2002 Australian Grand Prix

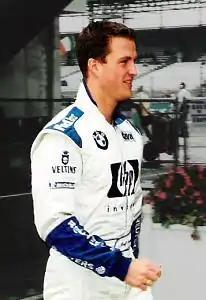
Ralf Schumacher made contact with the rear of Barrichello's car and retired with heavy car damage at the start of the race.

Ralf Schumacher used the outside grip to pass Michael Schumacher for second place and challenge Barrichello's heavily fuelled Ferrari for the lead. As Michael Schumacher turned left to get the greatest possible approach into Brabham Corner, his teammate Barrichello switched lanes twice to try to prevent Ralf Schumacher, who responded by going to the centre in anticipation that momentum would give him the lead. Barrichello braked early for Brabham turn, catching out Ralf Schumacher, who struck the rear of Barrichello's car at about . He launched over the Ferrari, grazed Barrichello's helmet, careened and rested against the tyre wall in the run-off area upright. When Barrichello's back wing was removed, his car spun broadside to a halt, causing an eight-car accident. His teammate Michael Schumacher and Räikkönen drove onto the grass to avoid a collision, as Massa cut the inside of the corner, and speared into Fisichella, the momentum collected Massa's teammate Heidfeld and further causing Button, Panis and McNish to get caught up in the incident. Villeneuve, Salo, Webber, Irvine, de la Rosa, Yoong and Sato weaved through the crash scene. Barrichello and Ralf Schumacher were unhurt.